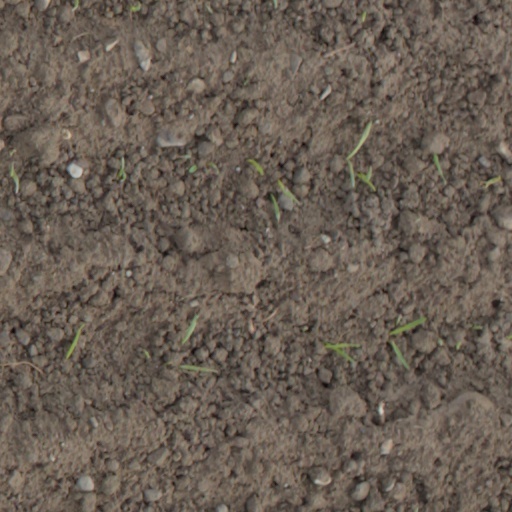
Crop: wheat